Ludwig Hassenpflug

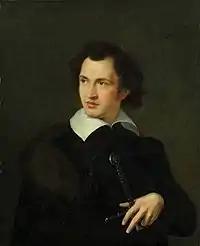
Ludwig Hassenpflug (1818), by Ludwig Emil Grimm

Hans Daniel Ludwig Friedrich Hassenpflug (26 February 1794 – 15 October 1862), German statesman, was born at Hanau in Hesse.